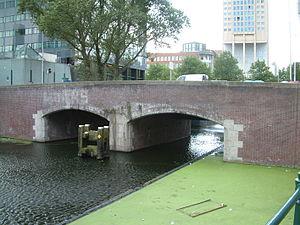
Les ponts sur la Rotte sont situés tout au long de la rivière de la Hollande-Méridionale, la Rotte, de la ville de Hollevoeterbrug à la Nouvelle Meuse à Rotterdam, en passant par la ville de Moerkapelle. Cette voie d'eau est navigable sur tout son parcours.